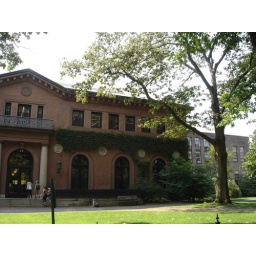
The main library on campus, Neilson houses everything that does not belong in either the Art or Science libraries.